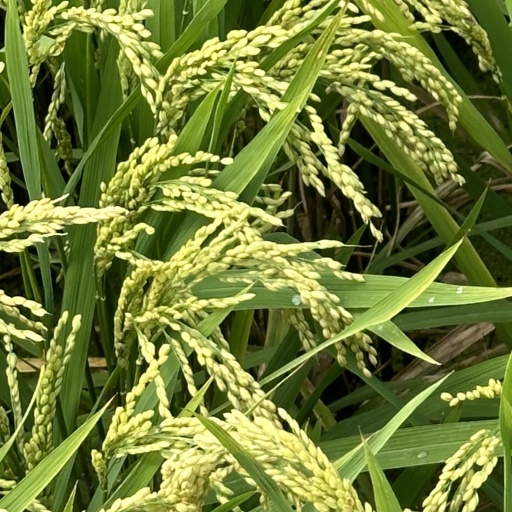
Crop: rice